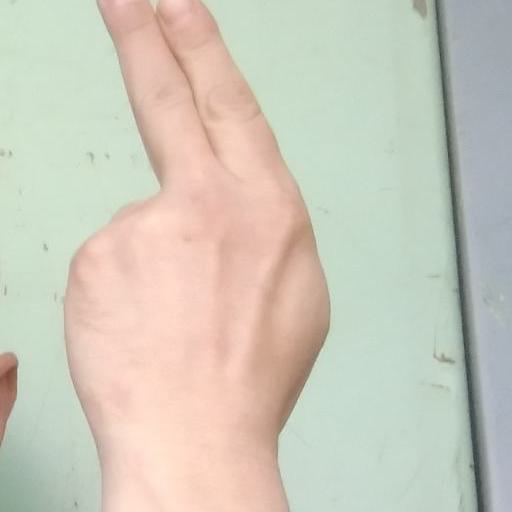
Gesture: two_up_inverted